John Milios

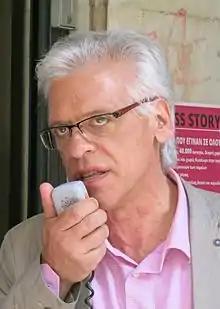
John Milios in May 2014

John Milios (born 1952) is a Greek social scientist and Marxian economics scholar. He is Emeritus Professor of Political Economy and the History of Economic Thought at the National Technical University of Athens. An author of several scholarly books, Milios is also director of the quarterly journal of economic theory "Theseis".